Stane Sever

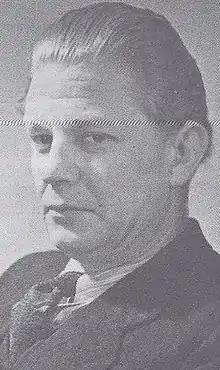

Stane Sever (20 November 1914 – 18 December 1970) was a Slovenian actor. He appeared in more than twenty films from 1947 to 1969.